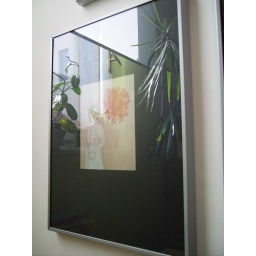
my plant and window reflection in frame